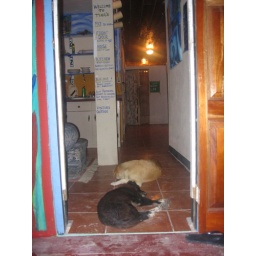
The dogs had free run of the island... case in point. The front door of our hostel.